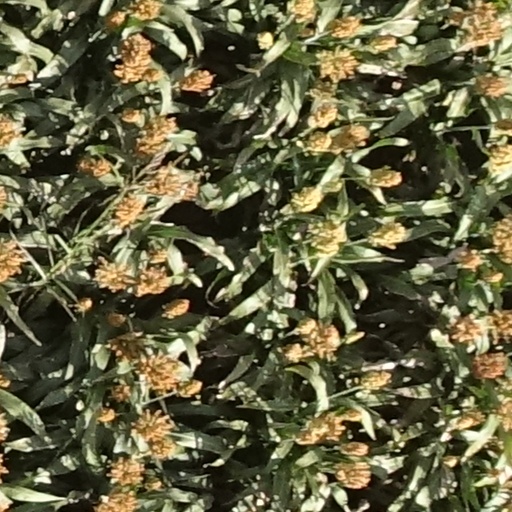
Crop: sorghum